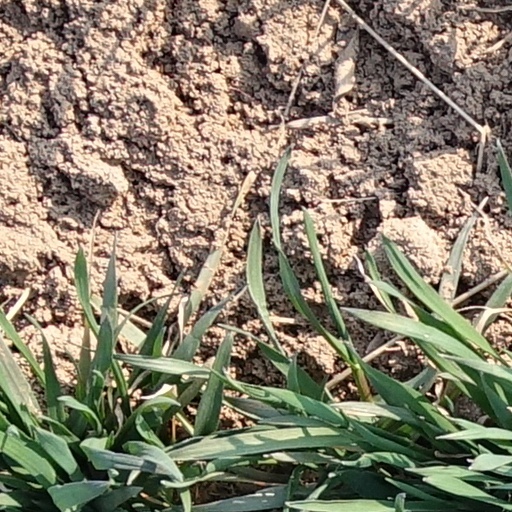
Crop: wheat